Myth of the clean Wehrmacht

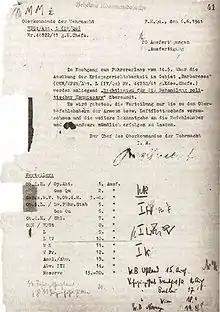
"Wehrmacht" veterans' denials of adherence to the Commissar Order (pictured) were the cornerstone of the myth.

The "Wehrmacht" carried out war crimes across the continent including in Poland, Greece, Yugoslavia, and the Soviet Union. The first significant combat for the "Wehrmacht" was the invasion of Poland on 1 September 1939. In April 1939 Reinhard Heydrich, the architect of the Final Solution, had already arranged co-operation between the intelligence sections of the "Wehrmacht" and the "Einsatzgruppen". The "Wehrmacht" participation in the large-scale killings of civilians and partisans in Poland was a prelude to the war of annihilation in Russia. On the first day of the invasion, Polish prisoners of war were murdered by the "Wehrmacht" at Pilchowice, Czuchów, Gierałtowice, Bojków, Lubliniec, Kochcice, Zawiść, Ornontowice, and Wyry. During the invasion, the "Wehrmacht" is estimated to have executed between 16,000 and 27,000 Poles, including at least 3,000 Polish POWs.